History of modern Serbia

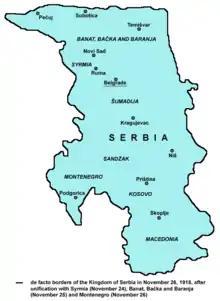
Borders of the Kingdom of Serbia on November 26, 1918, after unification with Syrmia (November 24), Banat, Bačka and Baranja (November 25) and Montenegro (November 26)

Serbia repulsed three Austro-Hungarian invasions (August, September and November–December 1914), in the last of which Belgrade was held temporarily by the enemy. But during 1915 an epidemic of typhus decimated the Serbian army, and renewed invasion in early October, this time involving also German and Bulgarian forces, resulted in the occupation of the whole country. The remnants of Serbia's armed forces retreated into Albania and Macedonia, where British and French forces had landed at Thessaloniki. Persecutions and deaths followed.